Pectoral (Ancient Egypt)

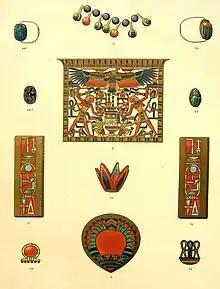
Jewellery including the Pectoral of Amenemhat III

Statements in Egyptian language hieroglyphs were often the theme of famous pectorals, regardless of their actual use for adornment.